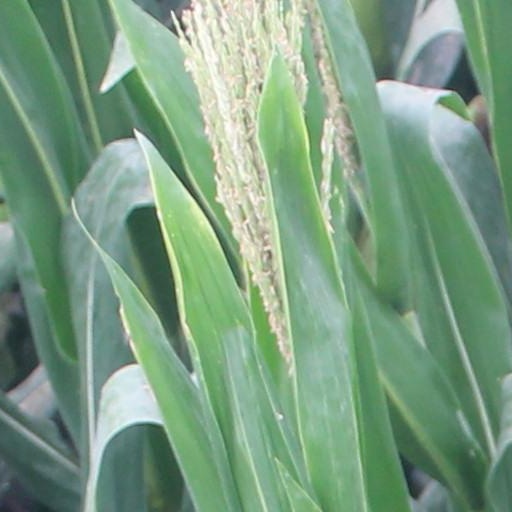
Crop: maize; corn